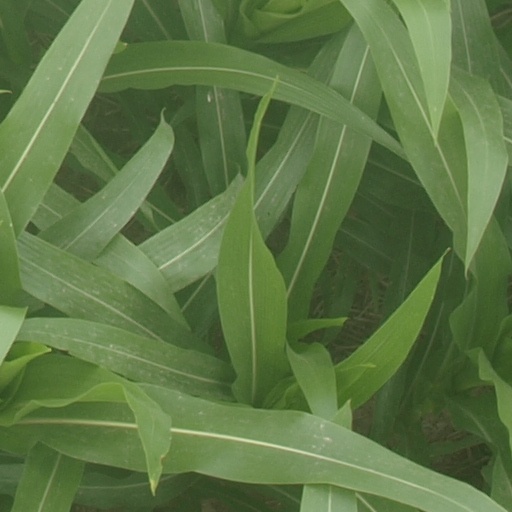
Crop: maize; corn